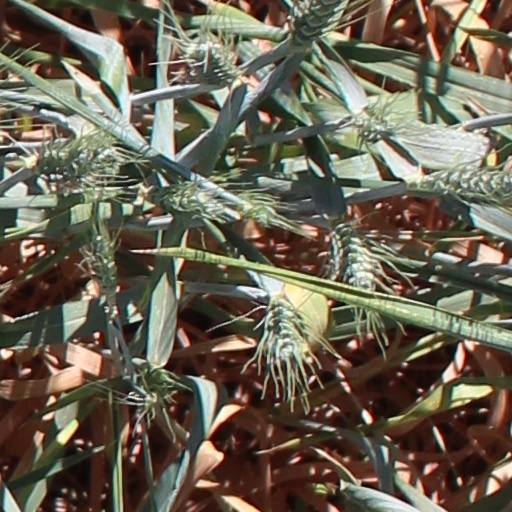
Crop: wheat